Public housing estates in Shau Kei Wan

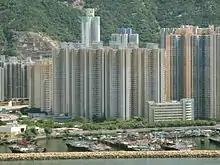
Aldrich Garden, with Shau Kei Wan Typhoon Shelter in the foreground.

Aldrich Garden is a Home Ownership Scheme and a Private Sector Participation Scheme estate in the reclaimed land of Aldrich Bay, Shau Kei Wan, Hong Kong. It was completed in 2001, which consists of 10 residential buildings that offer a total of 2,972 flats. Gross floor area and saleable area ranging from 46 to 71 square metres and 40 to 55 square metres respectively.